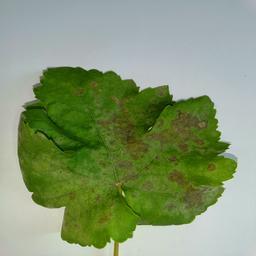
Label: Powdery Mildew